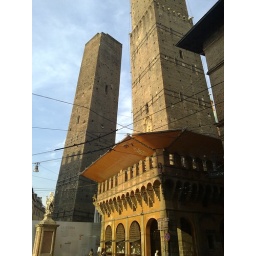
The holes around the tower are for a wooden structure which surrounded the tower...some sort of awesome medieval treehouse system.